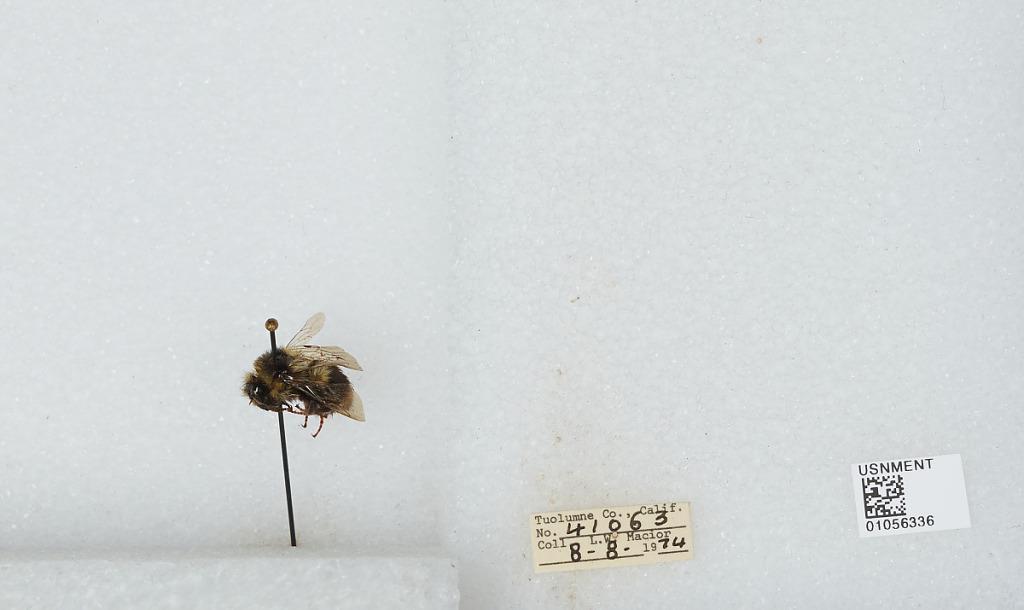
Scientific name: Bombus bifarius nearcticus
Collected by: L. Macior
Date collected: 1974-8-8
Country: United States
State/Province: California
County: Tuolumne
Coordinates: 38.02, -119.93